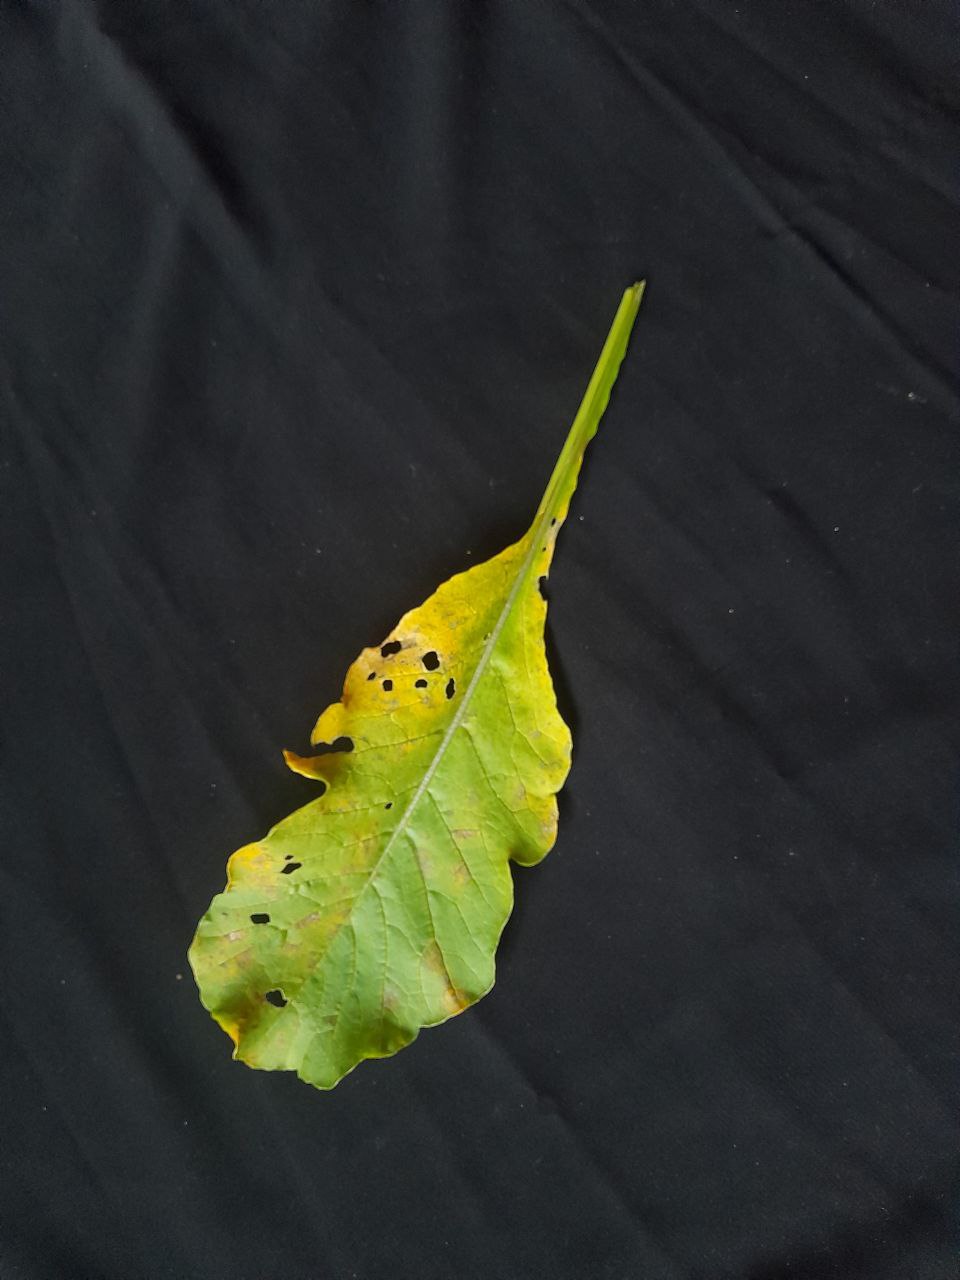
Label: flea beetle